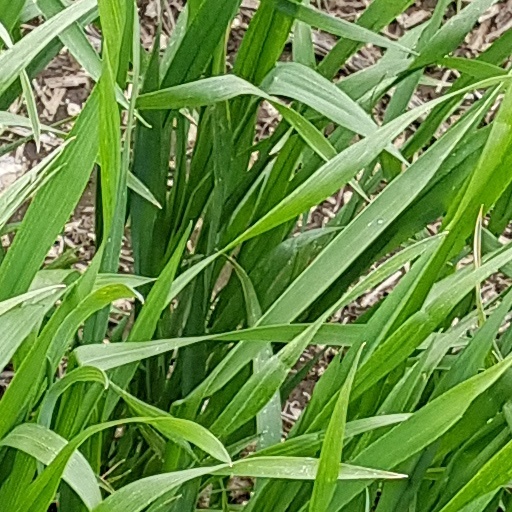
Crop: wheat